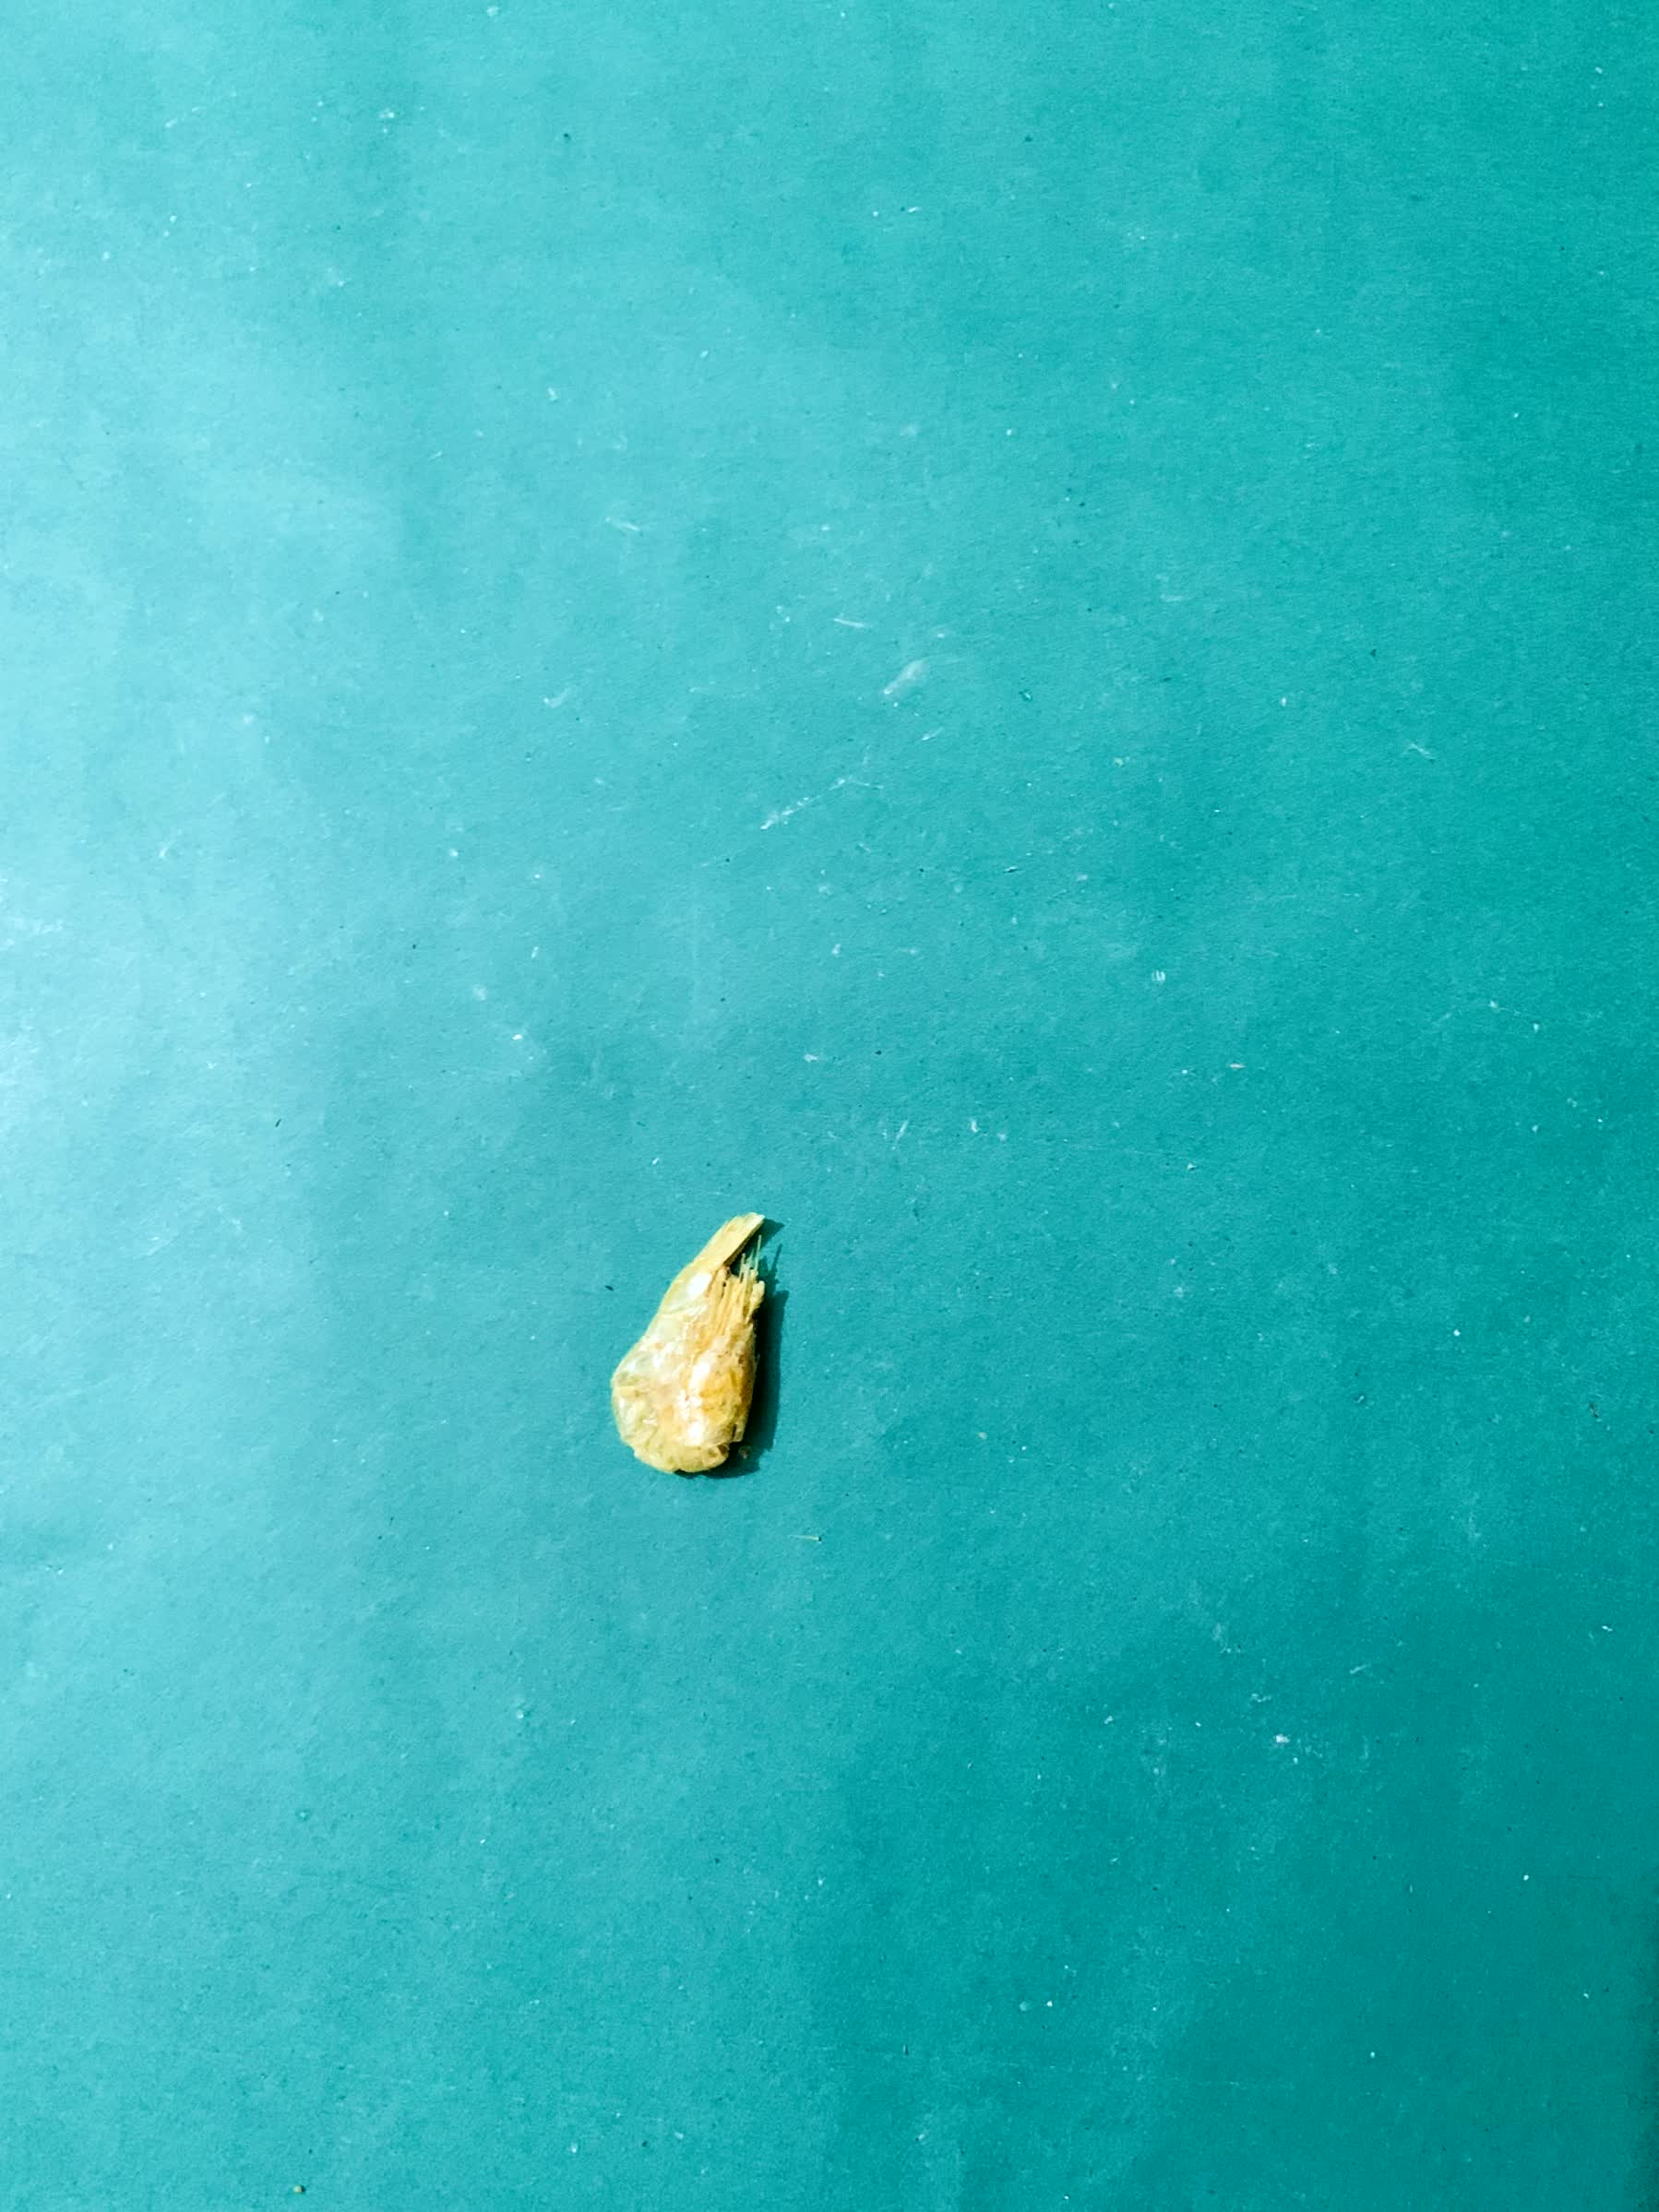
Species: chingri